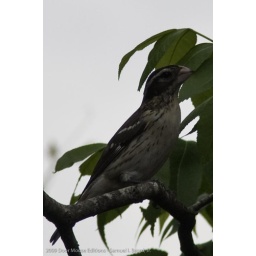
A shot of a female Red-Breasted Grosbeak in the pecan tree in our back yard.